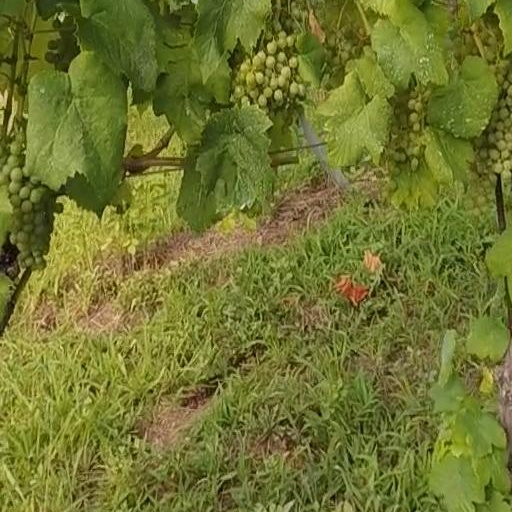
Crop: grape